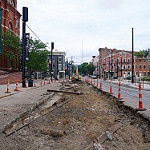
Scene: Outdoor